Subhasish Dey

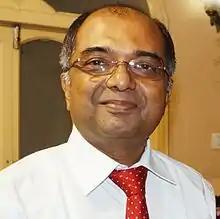

Subhasish Dey (Bengali: শুভাশীষ দে; born 1958) is a hydraulician and educator. He is known for his research on the hydrodynamics and acclaimed for his contributions in developing theories and solution methodologies of various problems on applied hydrodynamics, river mechanics, sediment dynamics, turbulence, fluid boundary layer and open channel flow. He is currently a distinguished professor of Indian Institute of Technology Jodhpur (2023–). Before, he worked as a professor of the department of civil engineering, Indian Institute of Technology Kharagpur (1998–2023), where he served as the head of the department during 2013–15 and held the position of Brahmaputra Chair Professor during 2009–14 and 2015. He also held the adjunct professor position in the Physics and Applied Mathematics Unit at Indian Statistical Institute Kolkata during 2014–19. Besides he has been named a distinguished visiting professor at the Tsinghua University in Beijing, China.